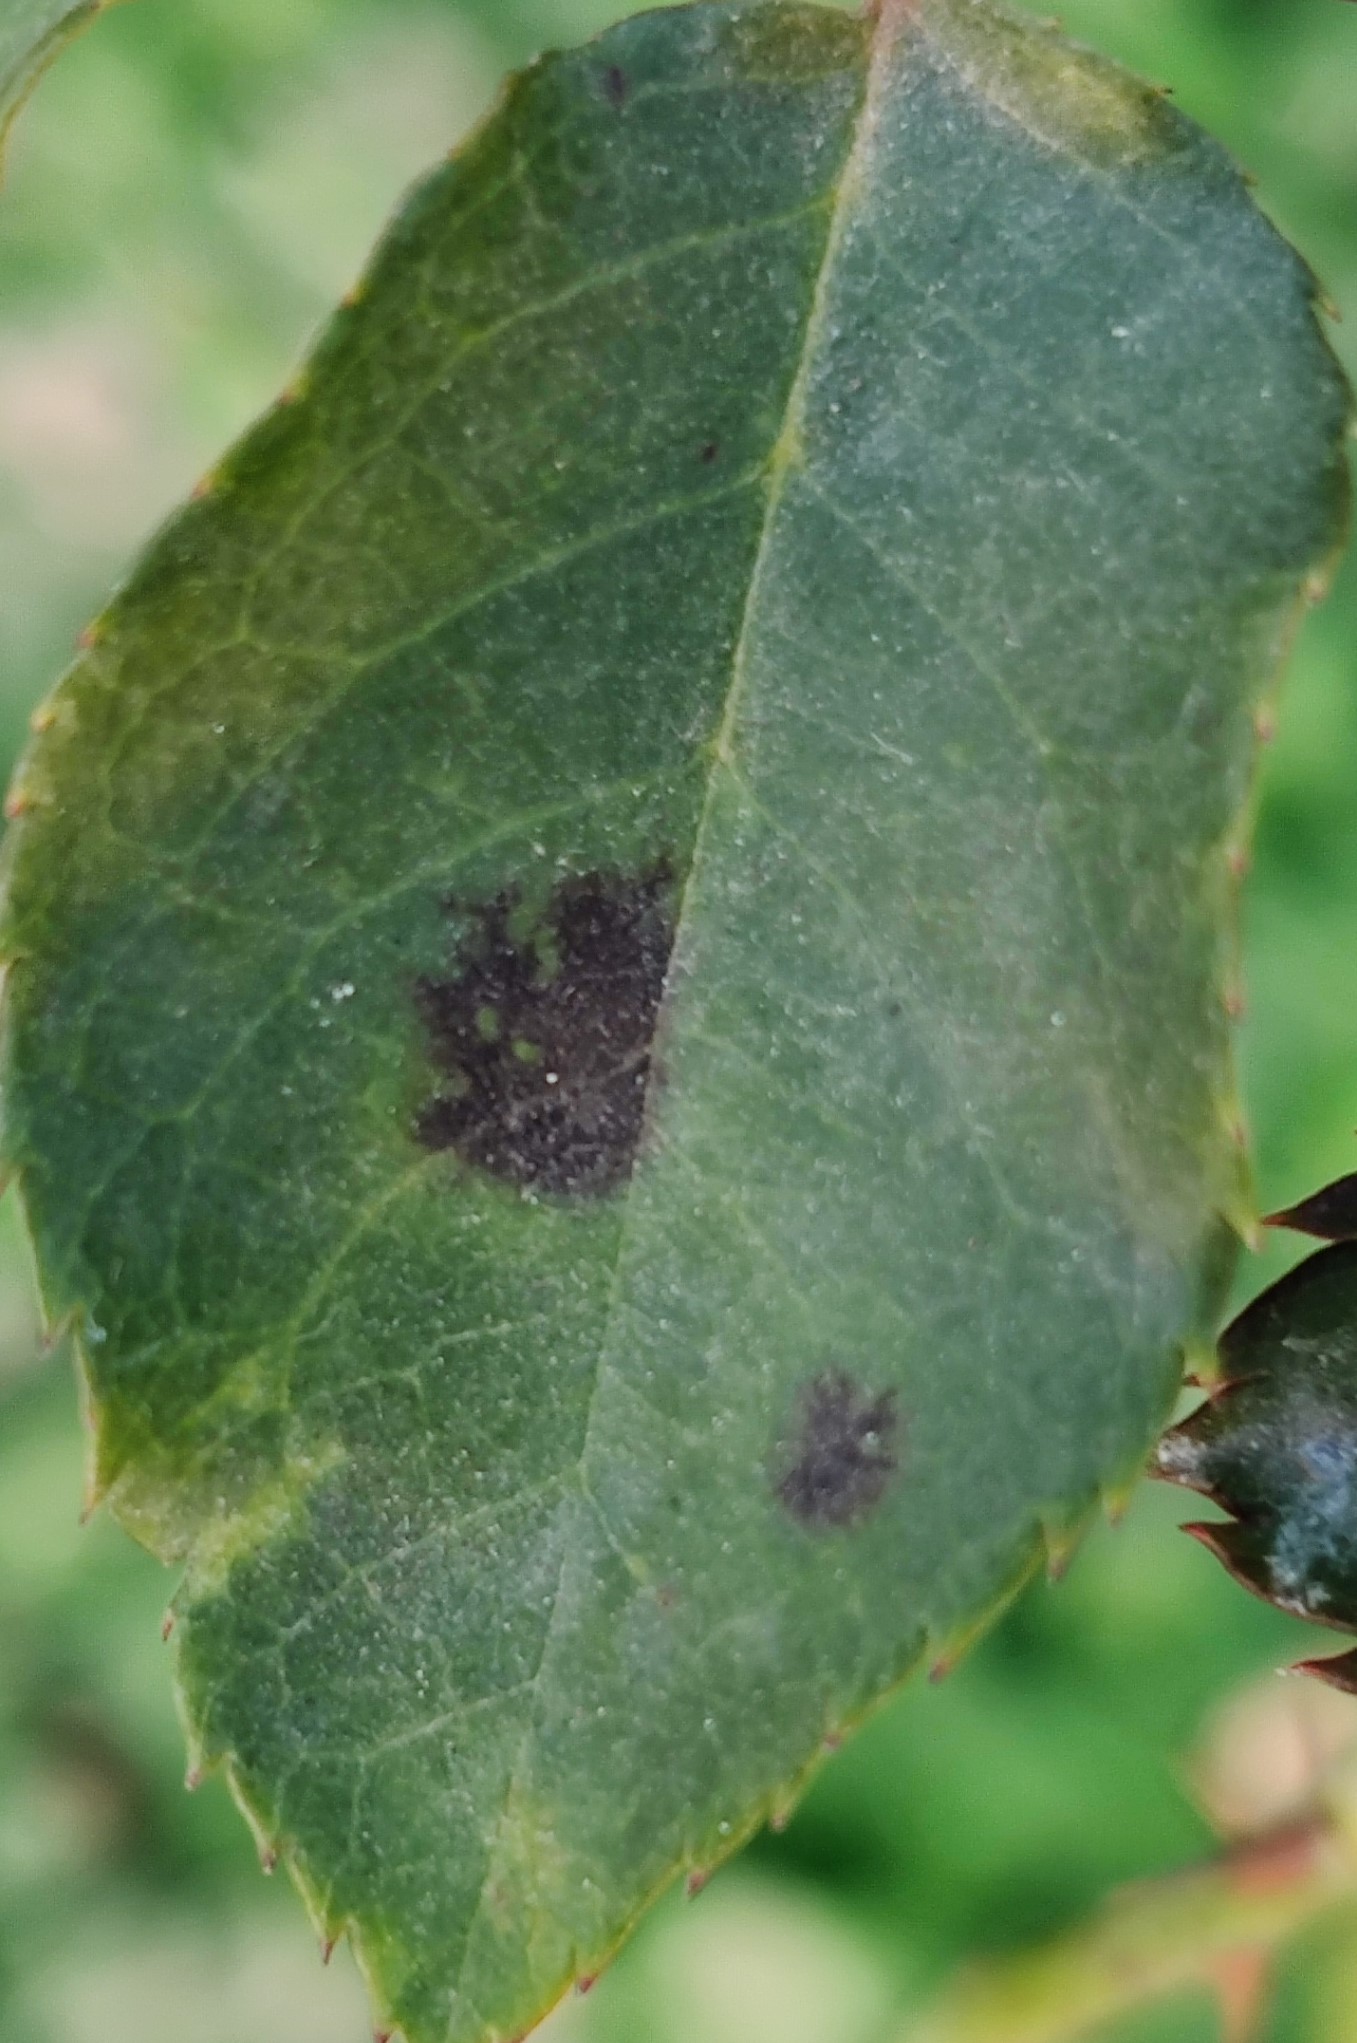
Label: Black Spot